Poetic devices

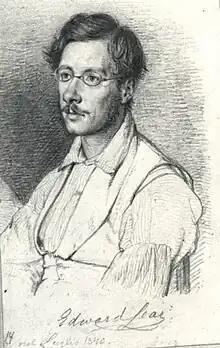
Edward Lear

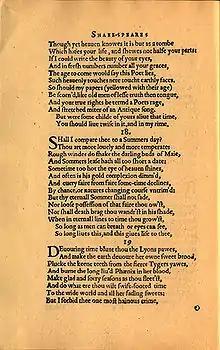
Shakespeare Sonnet 18

Also known as “un-rhymed iambic pentameter", blank verse is an unrhymed verse written in iambic pentameter. In poetry, it has a consistent meter with 10 syllables per line (pentameter). Unstressed syllables are followed by stressed syllables, five of which are stressed but do not rhyme.